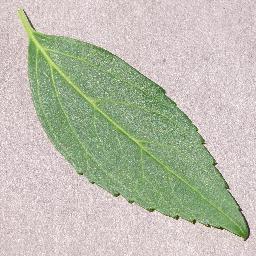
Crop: cherry
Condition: (including_sour)_healthy